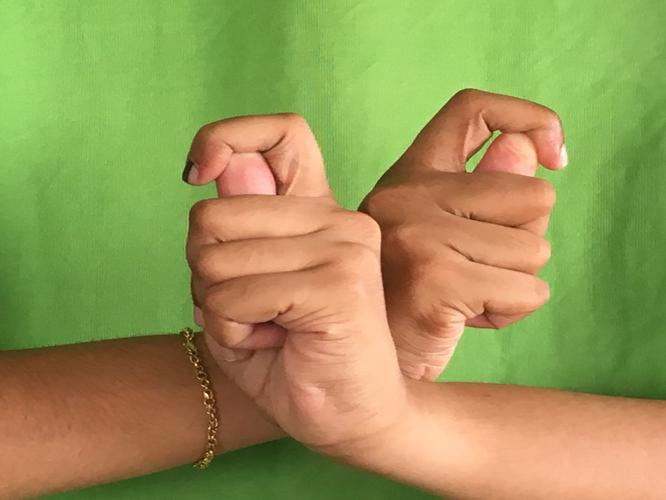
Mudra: Berunda
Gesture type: double_hand